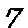
Label: 7